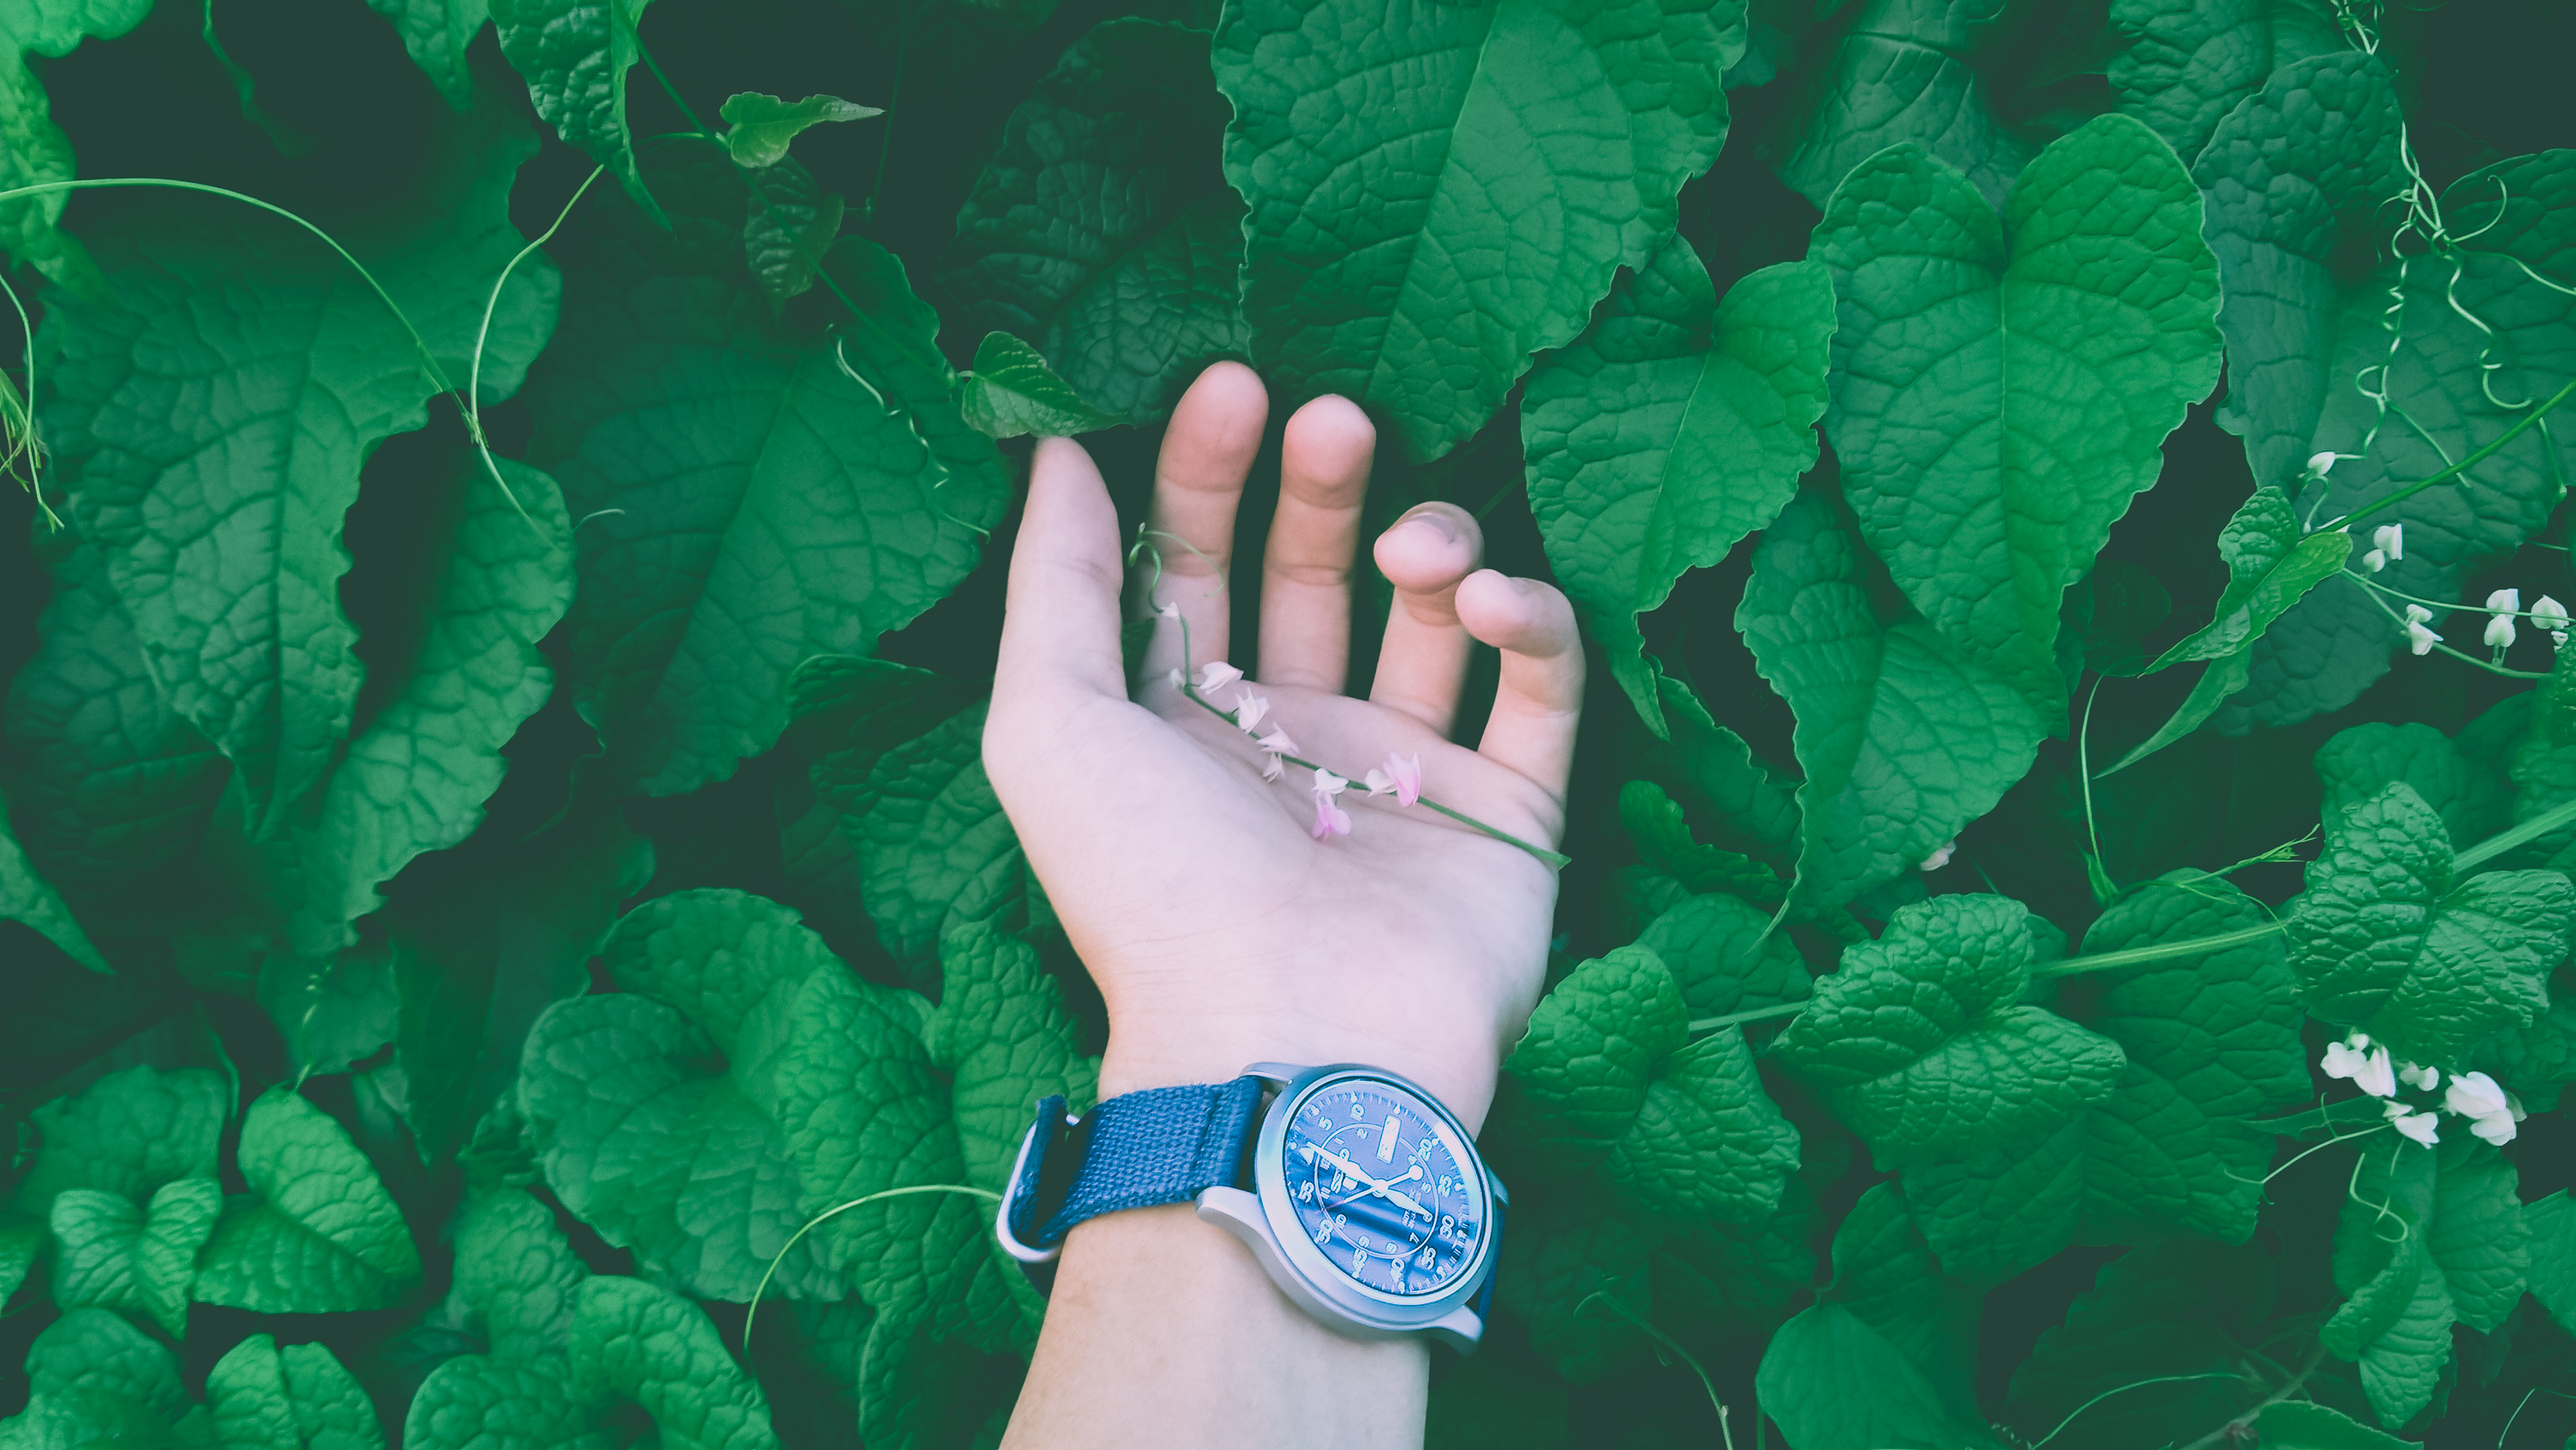
watch, hand, light, growth, plant, vine, leaf, flower, summer, green, jungle, color, biology, fashion, blue, flora, health, close up, leaves, outdoors, beautiful, time piece